Jarl Lundqvist

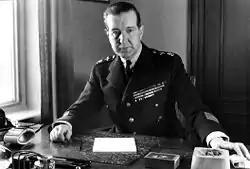
Jarl Lundqvist

Jarl Frithiof Lundqvist (August 15, 1896 in Helsinki – September 23, 1965) was a Finnish lieutenant general. Lundqvist was the Commander of the Finnish Air Force from 8 September 1932 to 29 June 1945. After World War II, he was the Chief of Defence of the Finnish Defence Forces between 1945 and 1946.